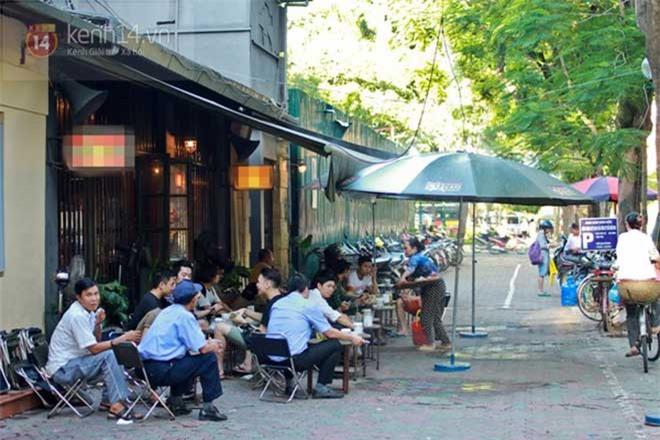
ở trên vỉa hè có nhiều người đang ngồi uống nước